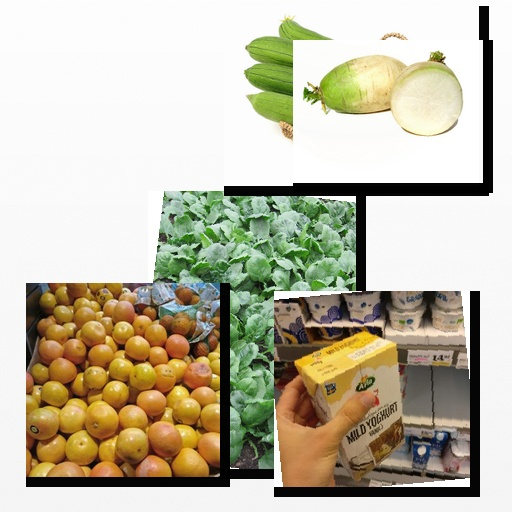
Food items: vanilla_yogurt, red_grapefruit, radish, spinach, ridge_gourd